Kaif Raza Khan

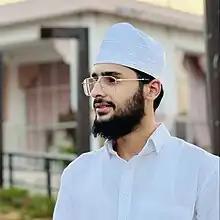
Maulana Kaif Raza Khan

Muhammad Kaif Raza Khan (born 25 December 2001), is an Indian Islamic scholar, activist and cleric who belongs to the Ahl-e-Sunnat Wal Jamaat Movement. Khan is a descendant of Hassan Raza Khan Barelvi. He is the president of Dargah Ustad E Zaman Trust.